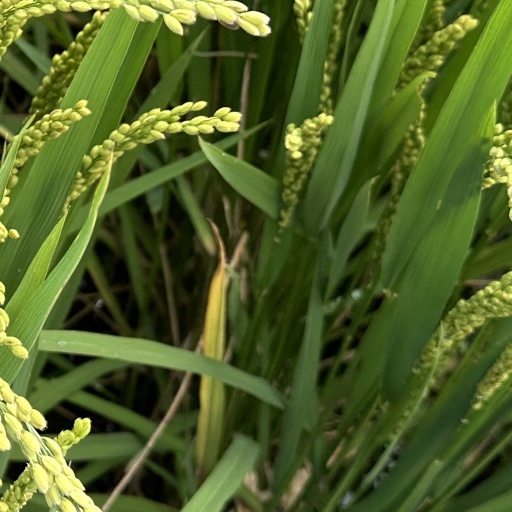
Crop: rice